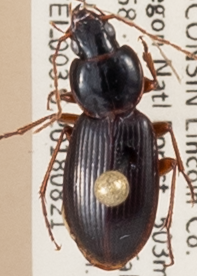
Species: Synuchus impunctatus
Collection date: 2018-08-21
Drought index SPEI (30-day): -0.864
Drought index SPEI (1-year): -0.46
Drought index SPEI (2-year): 1.186